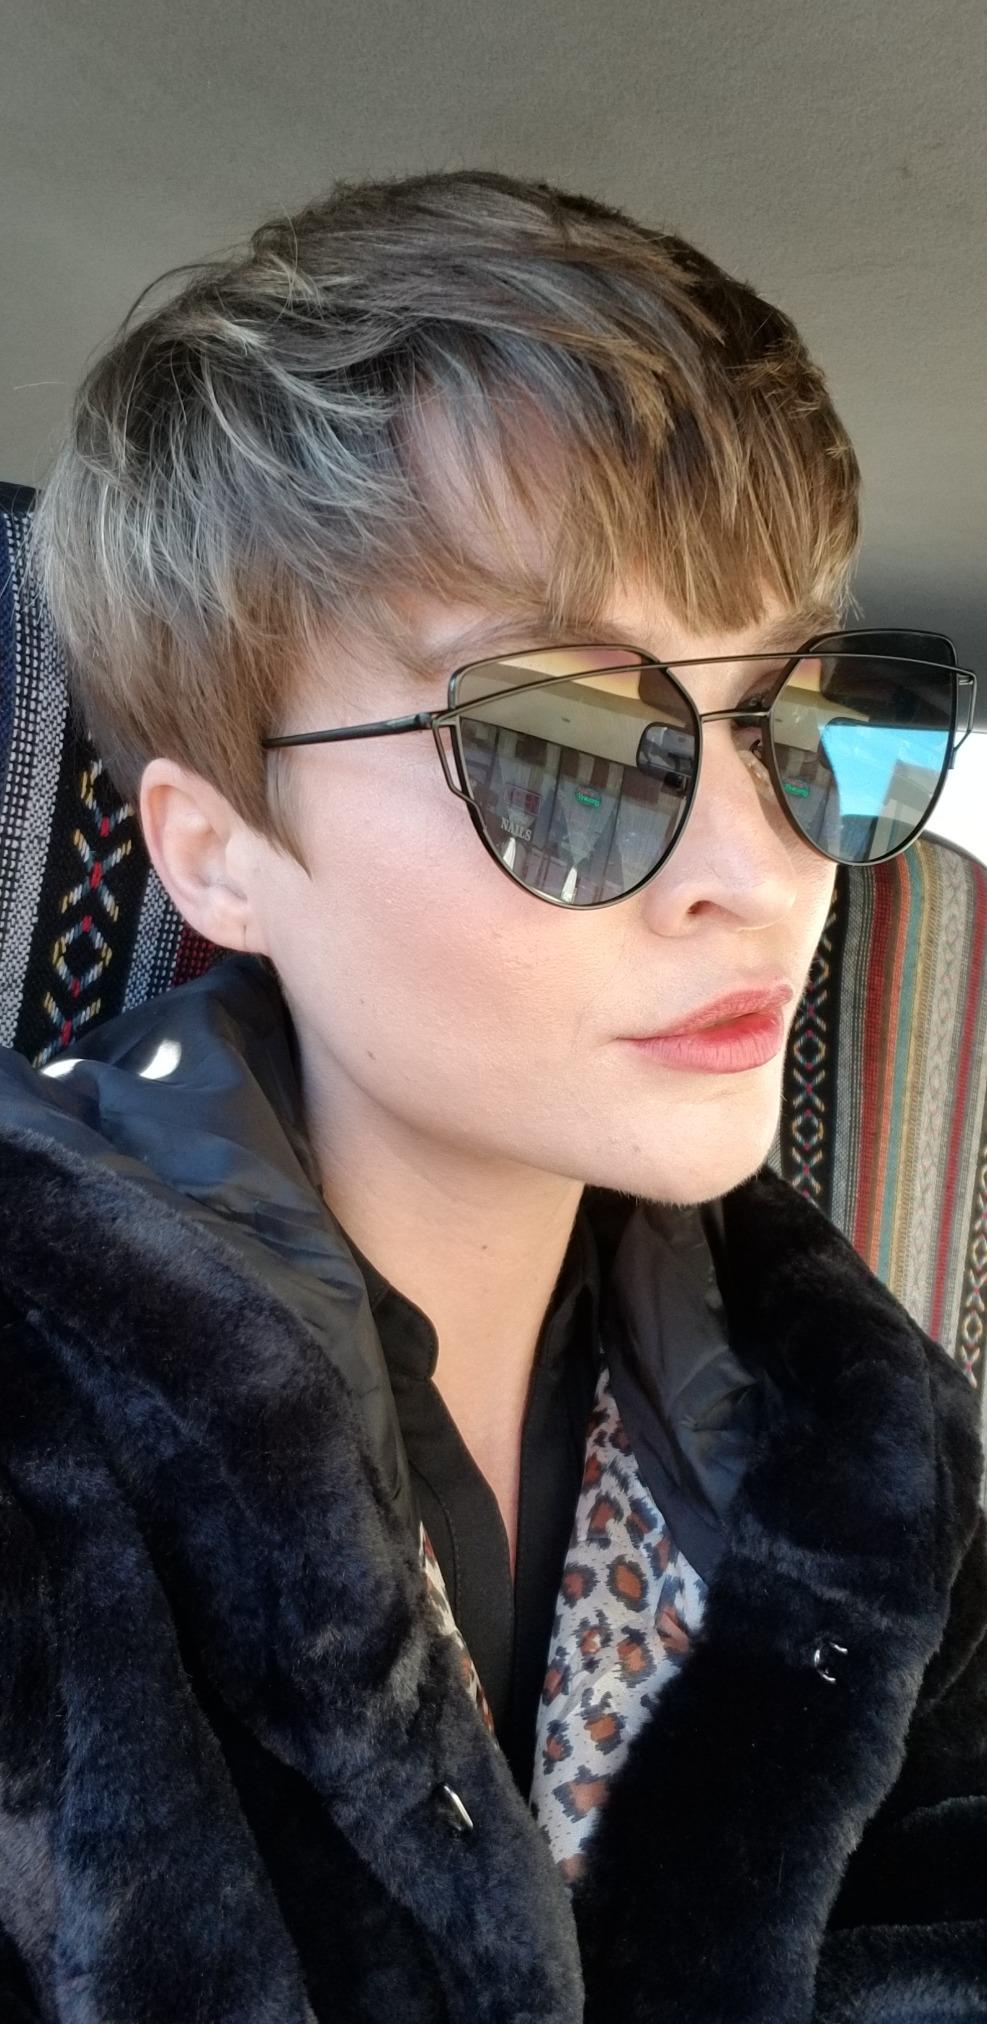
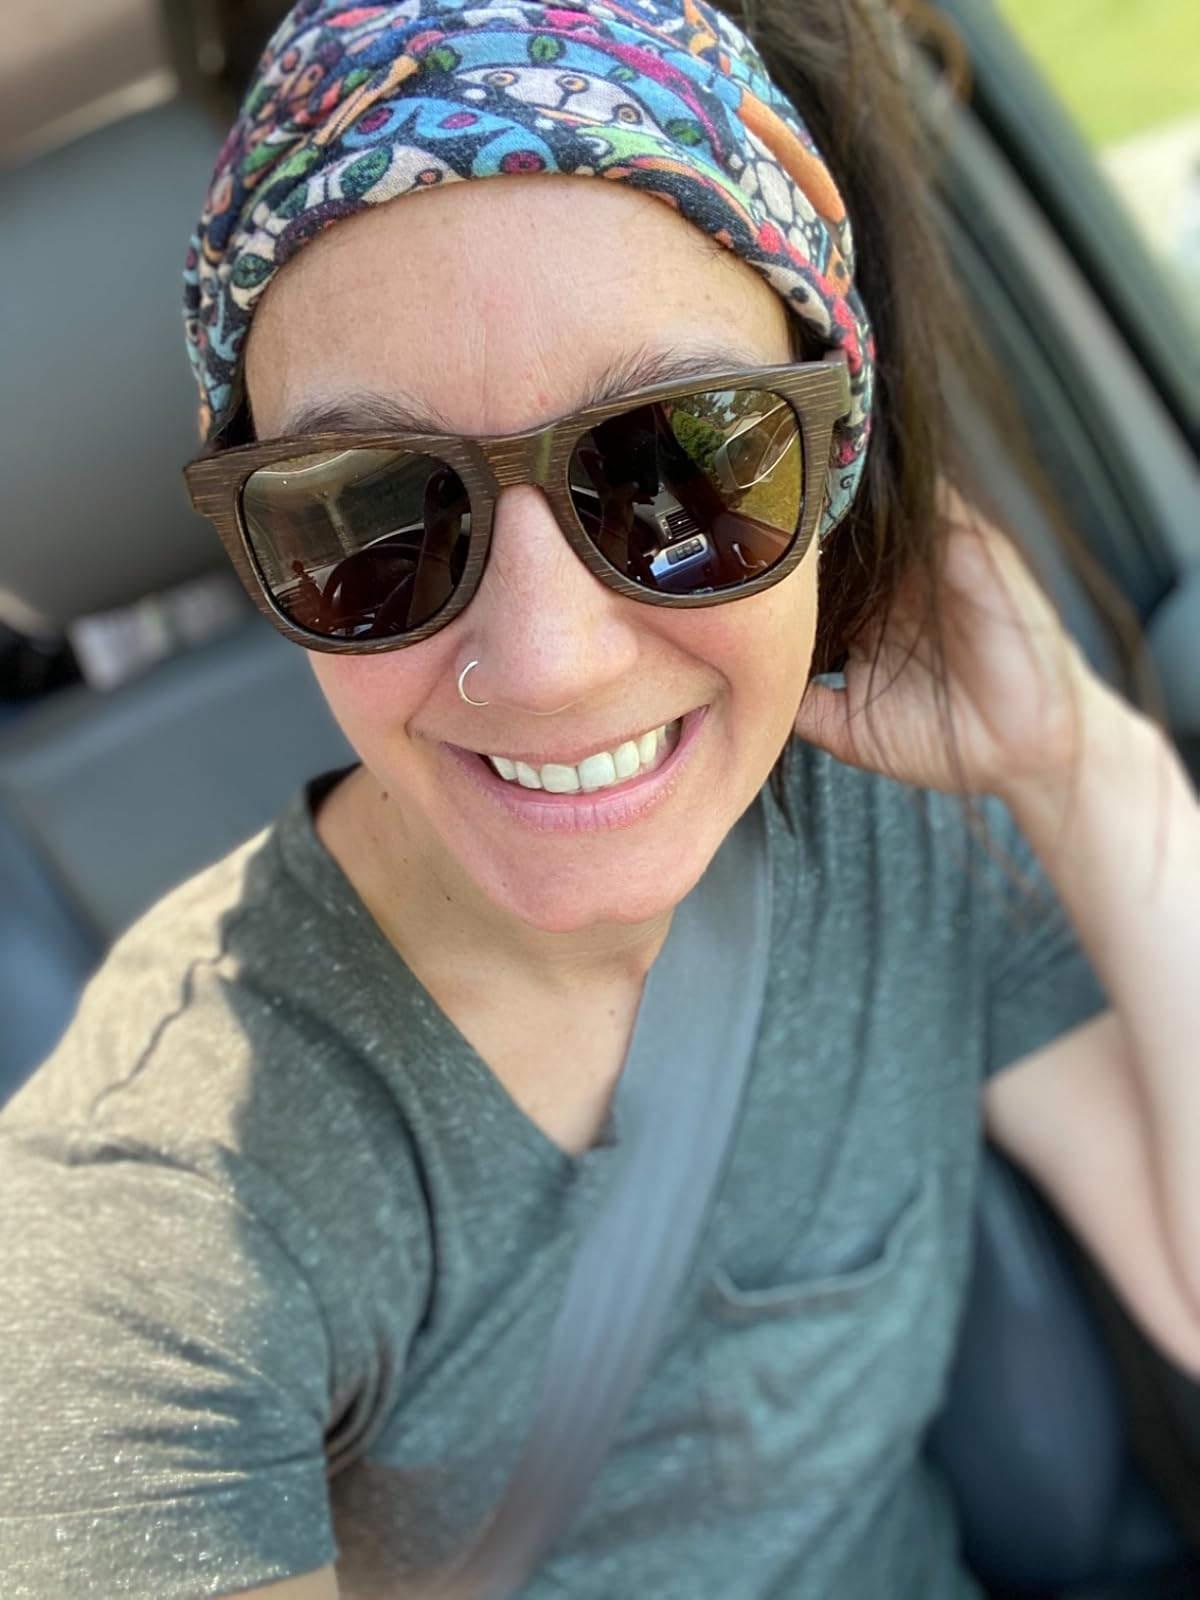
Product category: accessories_sunglasses
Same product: no